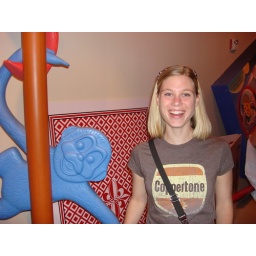
I had these in red when I was kid. They used to jump on the bed with me.